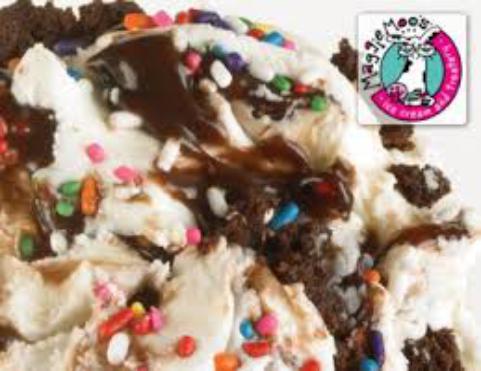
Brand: MaggieMoo's Ice Cream and Treatery
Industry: Food